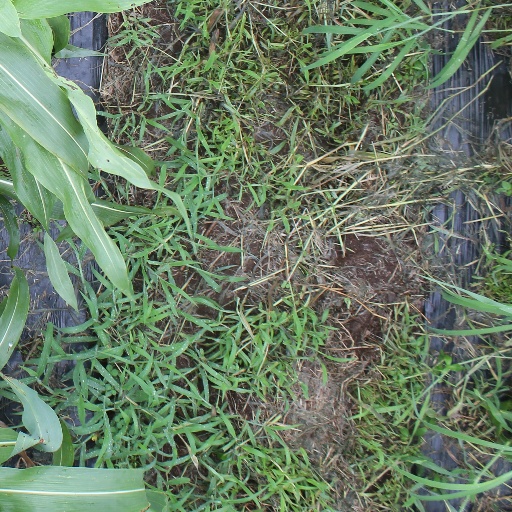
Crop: sorghum